Susanne Wuest

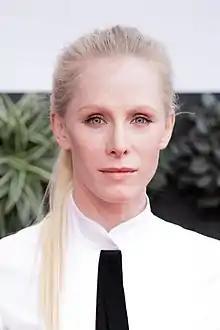
Susanne Wuest, 2019

Initially a piano enthusiast as a child, Wuest has since carved out a career in film. She appeared as the vampire Lisa in the web-series, "Judas Goat" for the Edinburgh film company, Seventh Crow. It was a 5 part mini-series that then went on to win several Scottish film awards. Her leading roles in films include "Antares" and "Goodnight Mommy".